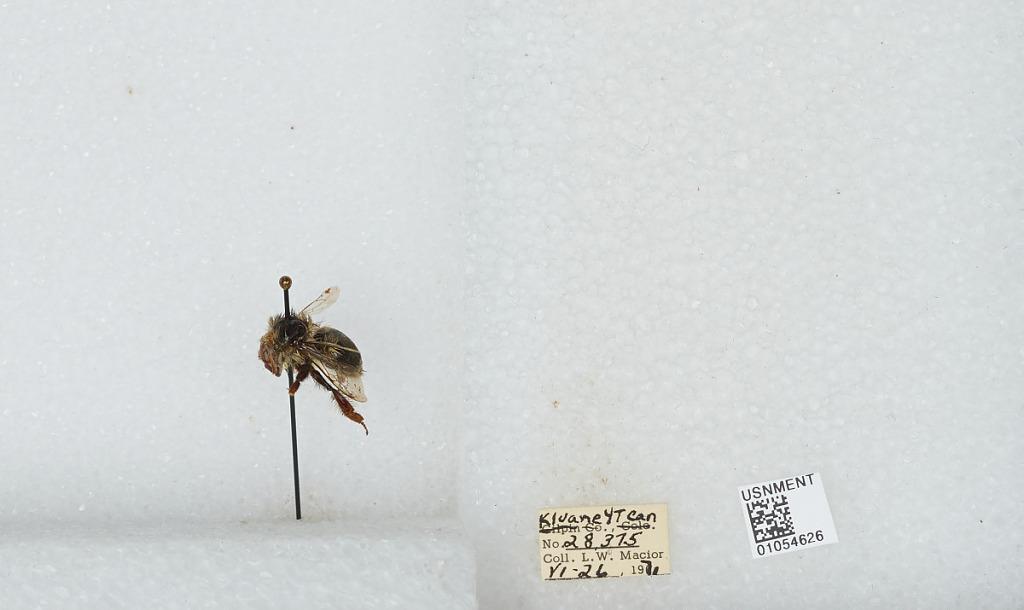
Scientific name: Bombus bifarius nearcticus
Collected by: L. Macior
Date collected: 1971-6-26
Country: Canada
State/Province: Yukon Territory
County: Kluane